Pip (package manager)

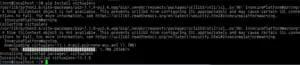
An output of codice_1

Pip's command-line interface allows the install of Python software packages by issuing a command: codice_2